Hubert Bonnet

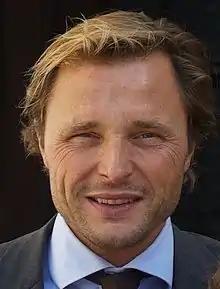

Hubert Bonnet is a Switzerland-based Belgian businessman, entrepreneur and art collector.